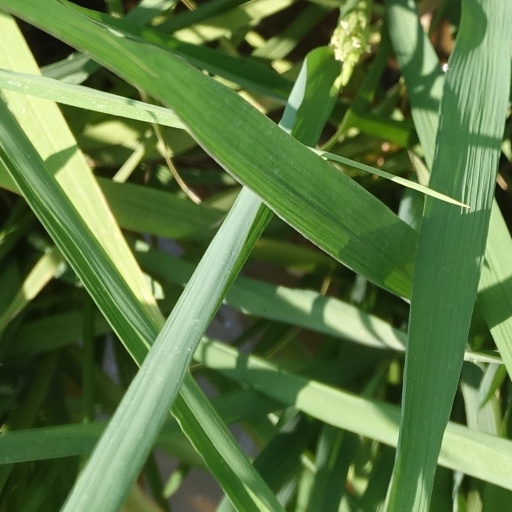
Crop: rice